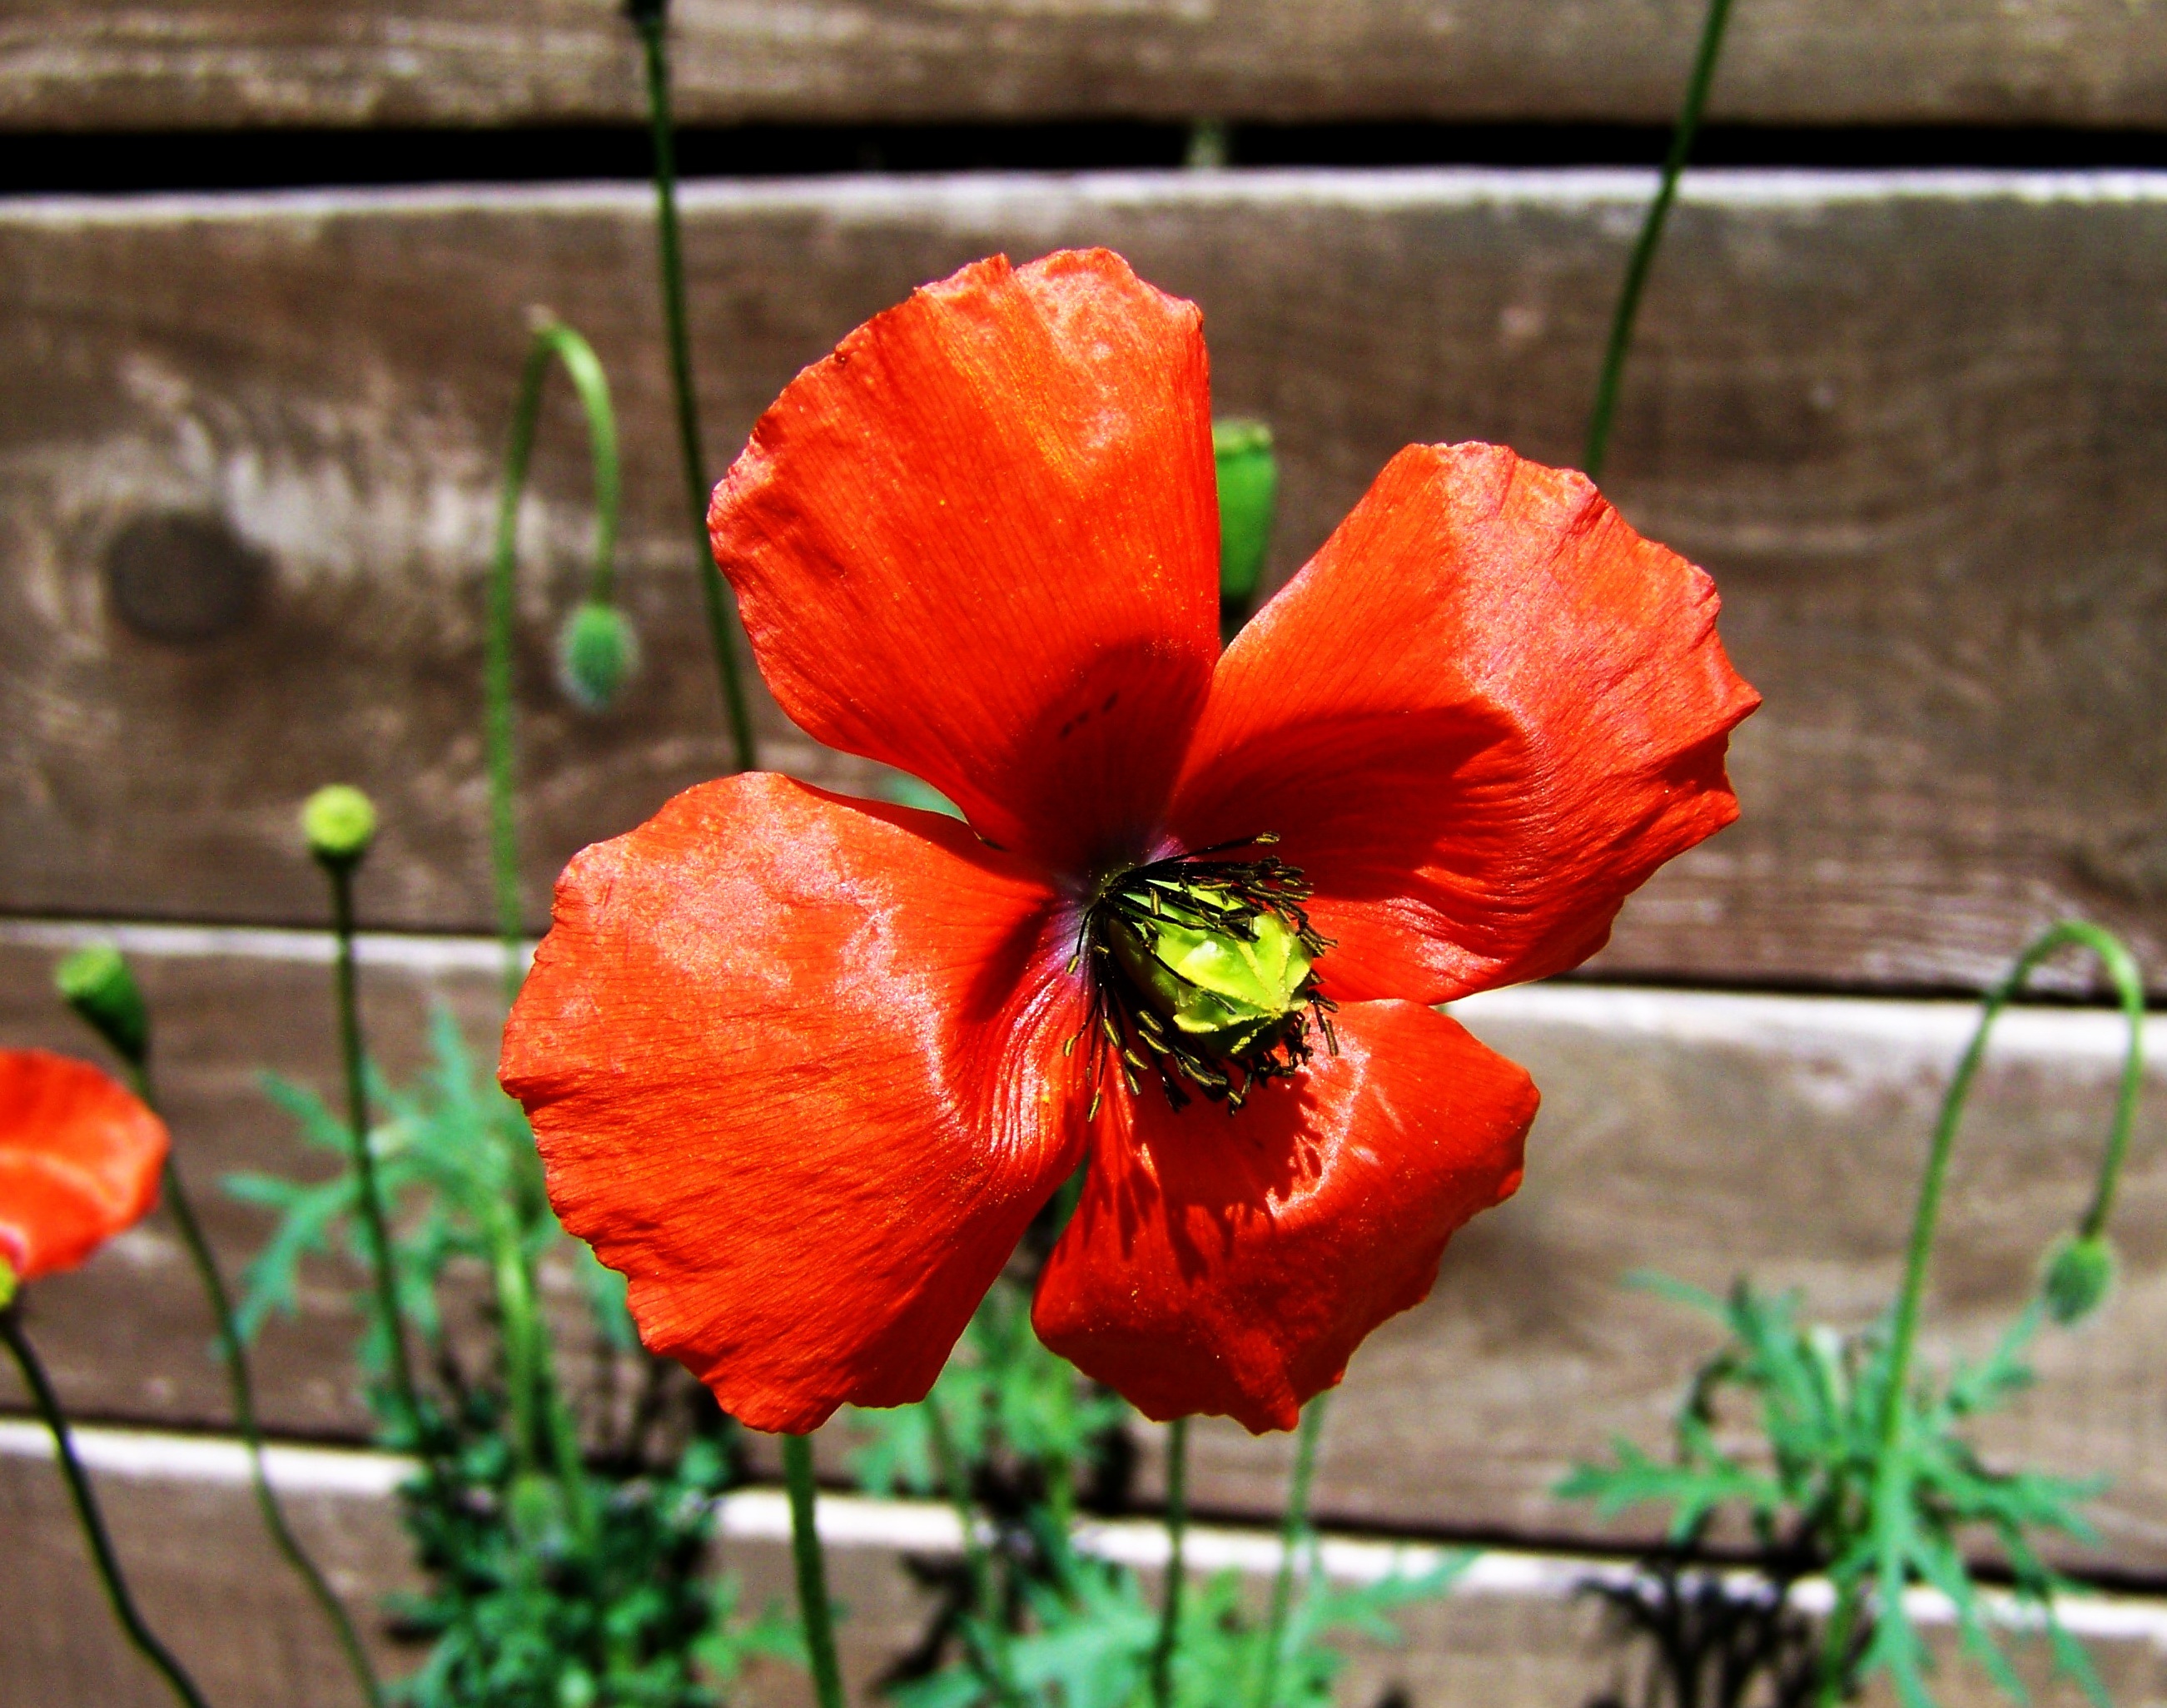
plant, leaf, flower, petal, red, botany, flora, red poppy, poppy, hibiscus, meadow flower, macro photography, flowering plant, land plant, spring wildflower